Answer in natural language. Considering the relative positions, where is sofa with respect to blue modern tv stand? Choose between the following options: left or right
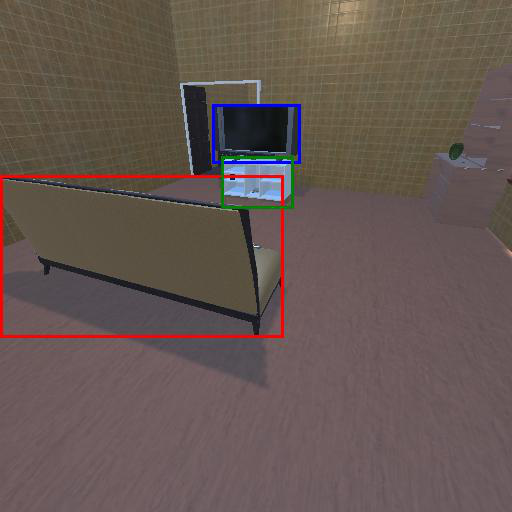
<answer>left</answer>